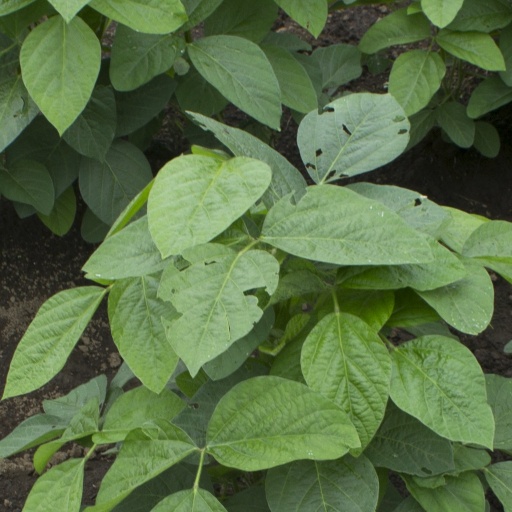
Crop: soybean